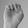
ASL letter: E